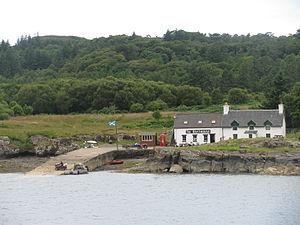
Ulva est une île écossaise de l'archipel des Hébrides intérieures, proche de la côte ouest de Mull. Il existe plusieurs villages en ruine sur l'île ; le plus connu en est Ormaig. L'île, autrefois détenue par la famille Howard, du nord de l'Angleterre